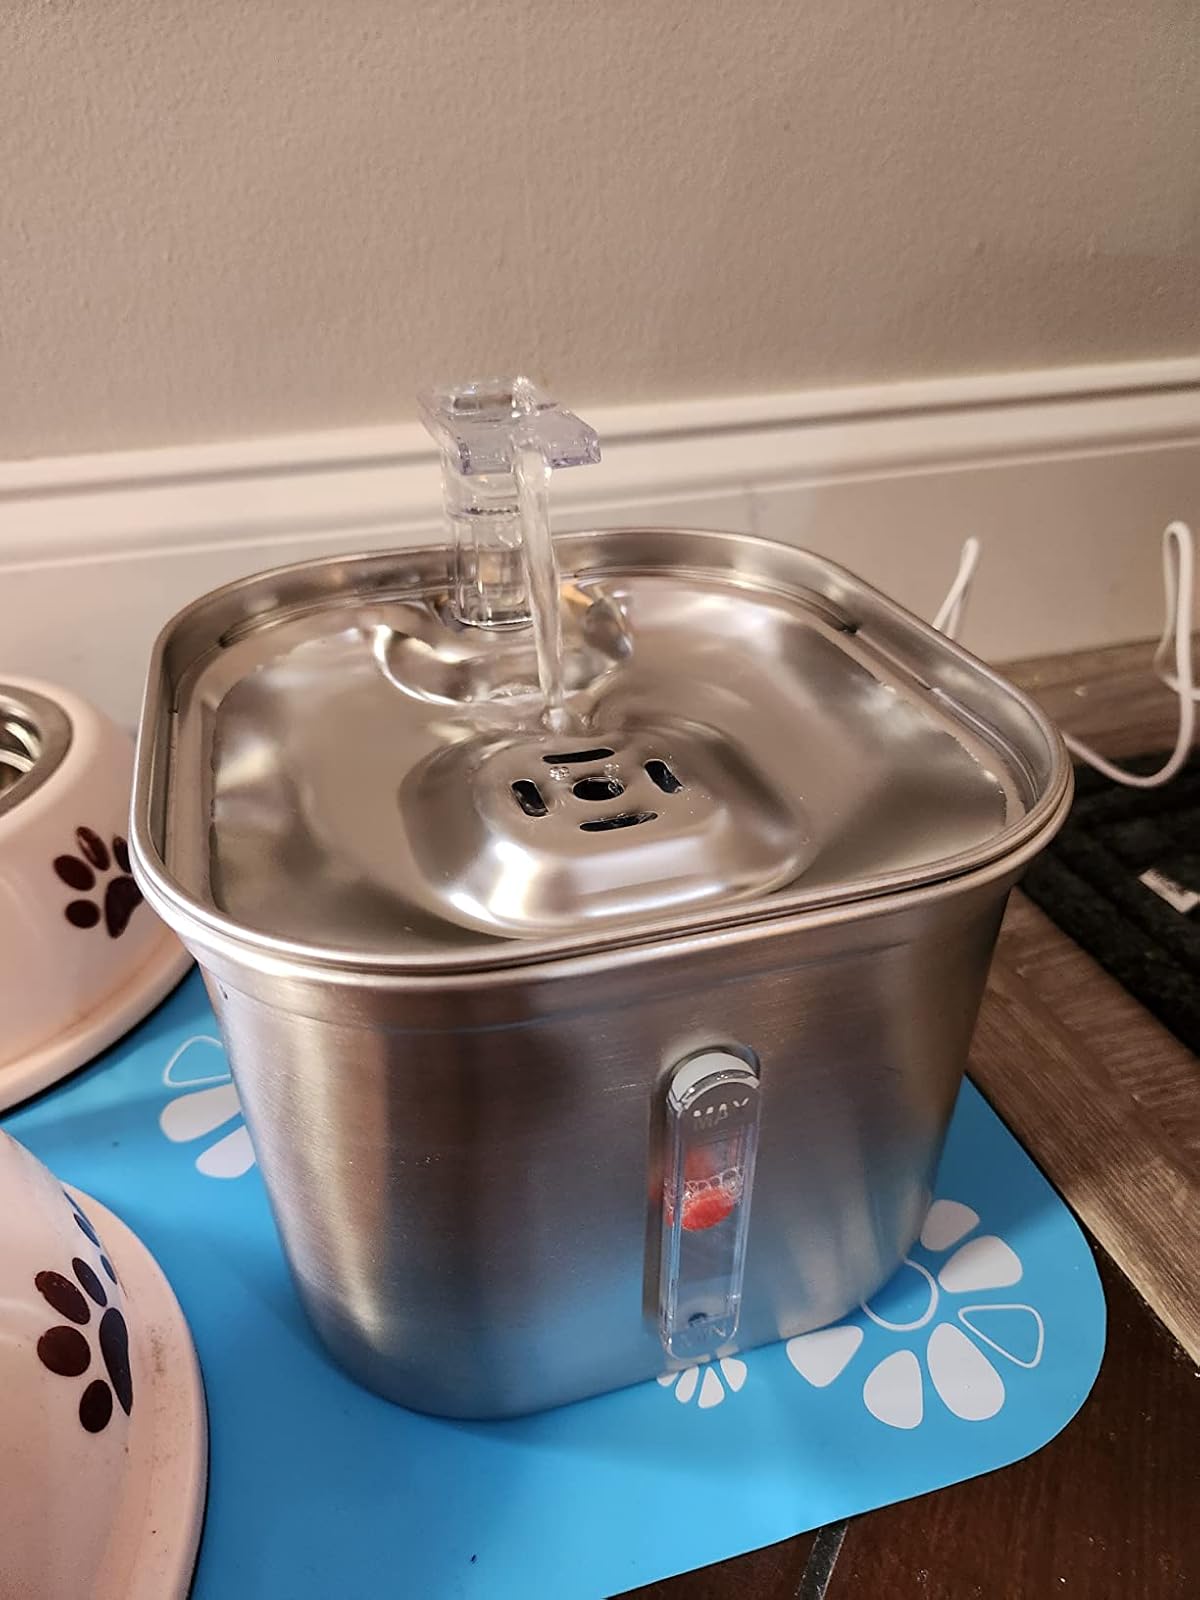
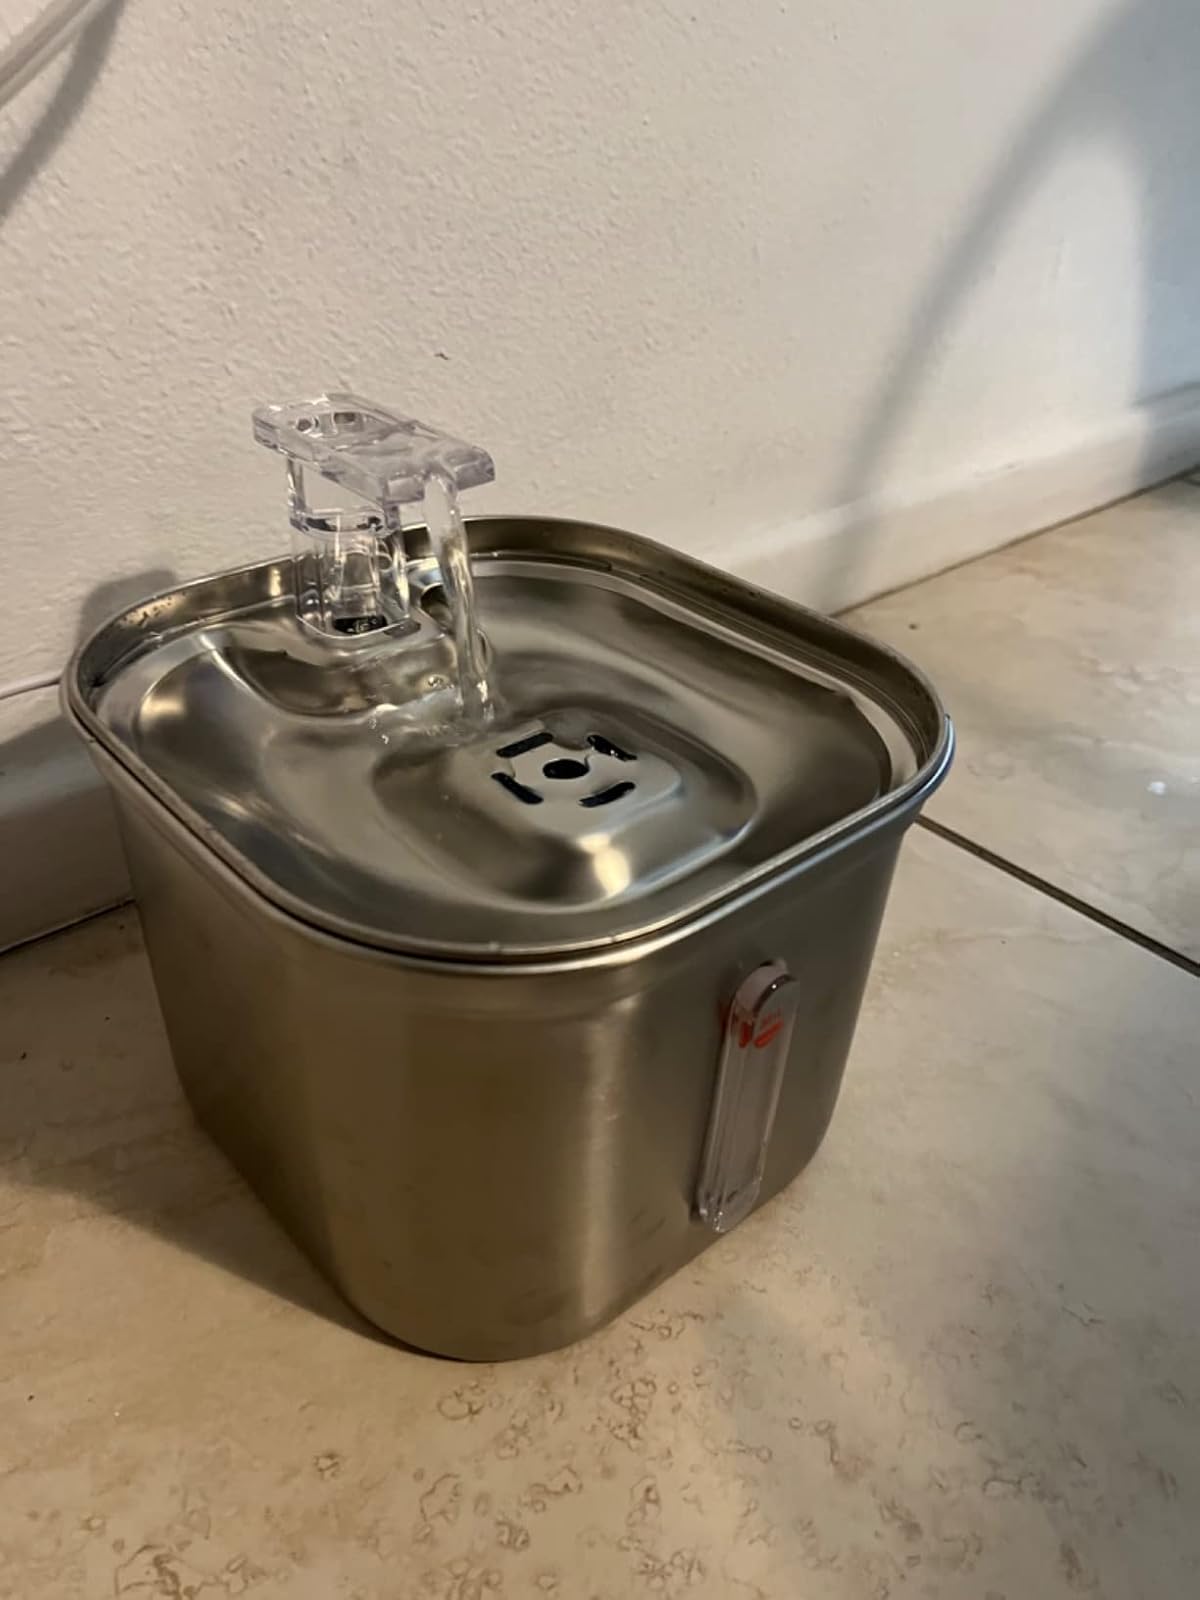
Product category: items_bowl
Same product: yes